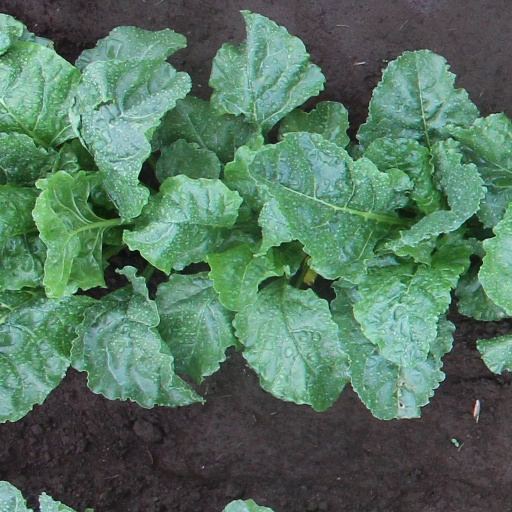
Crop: sugar beet